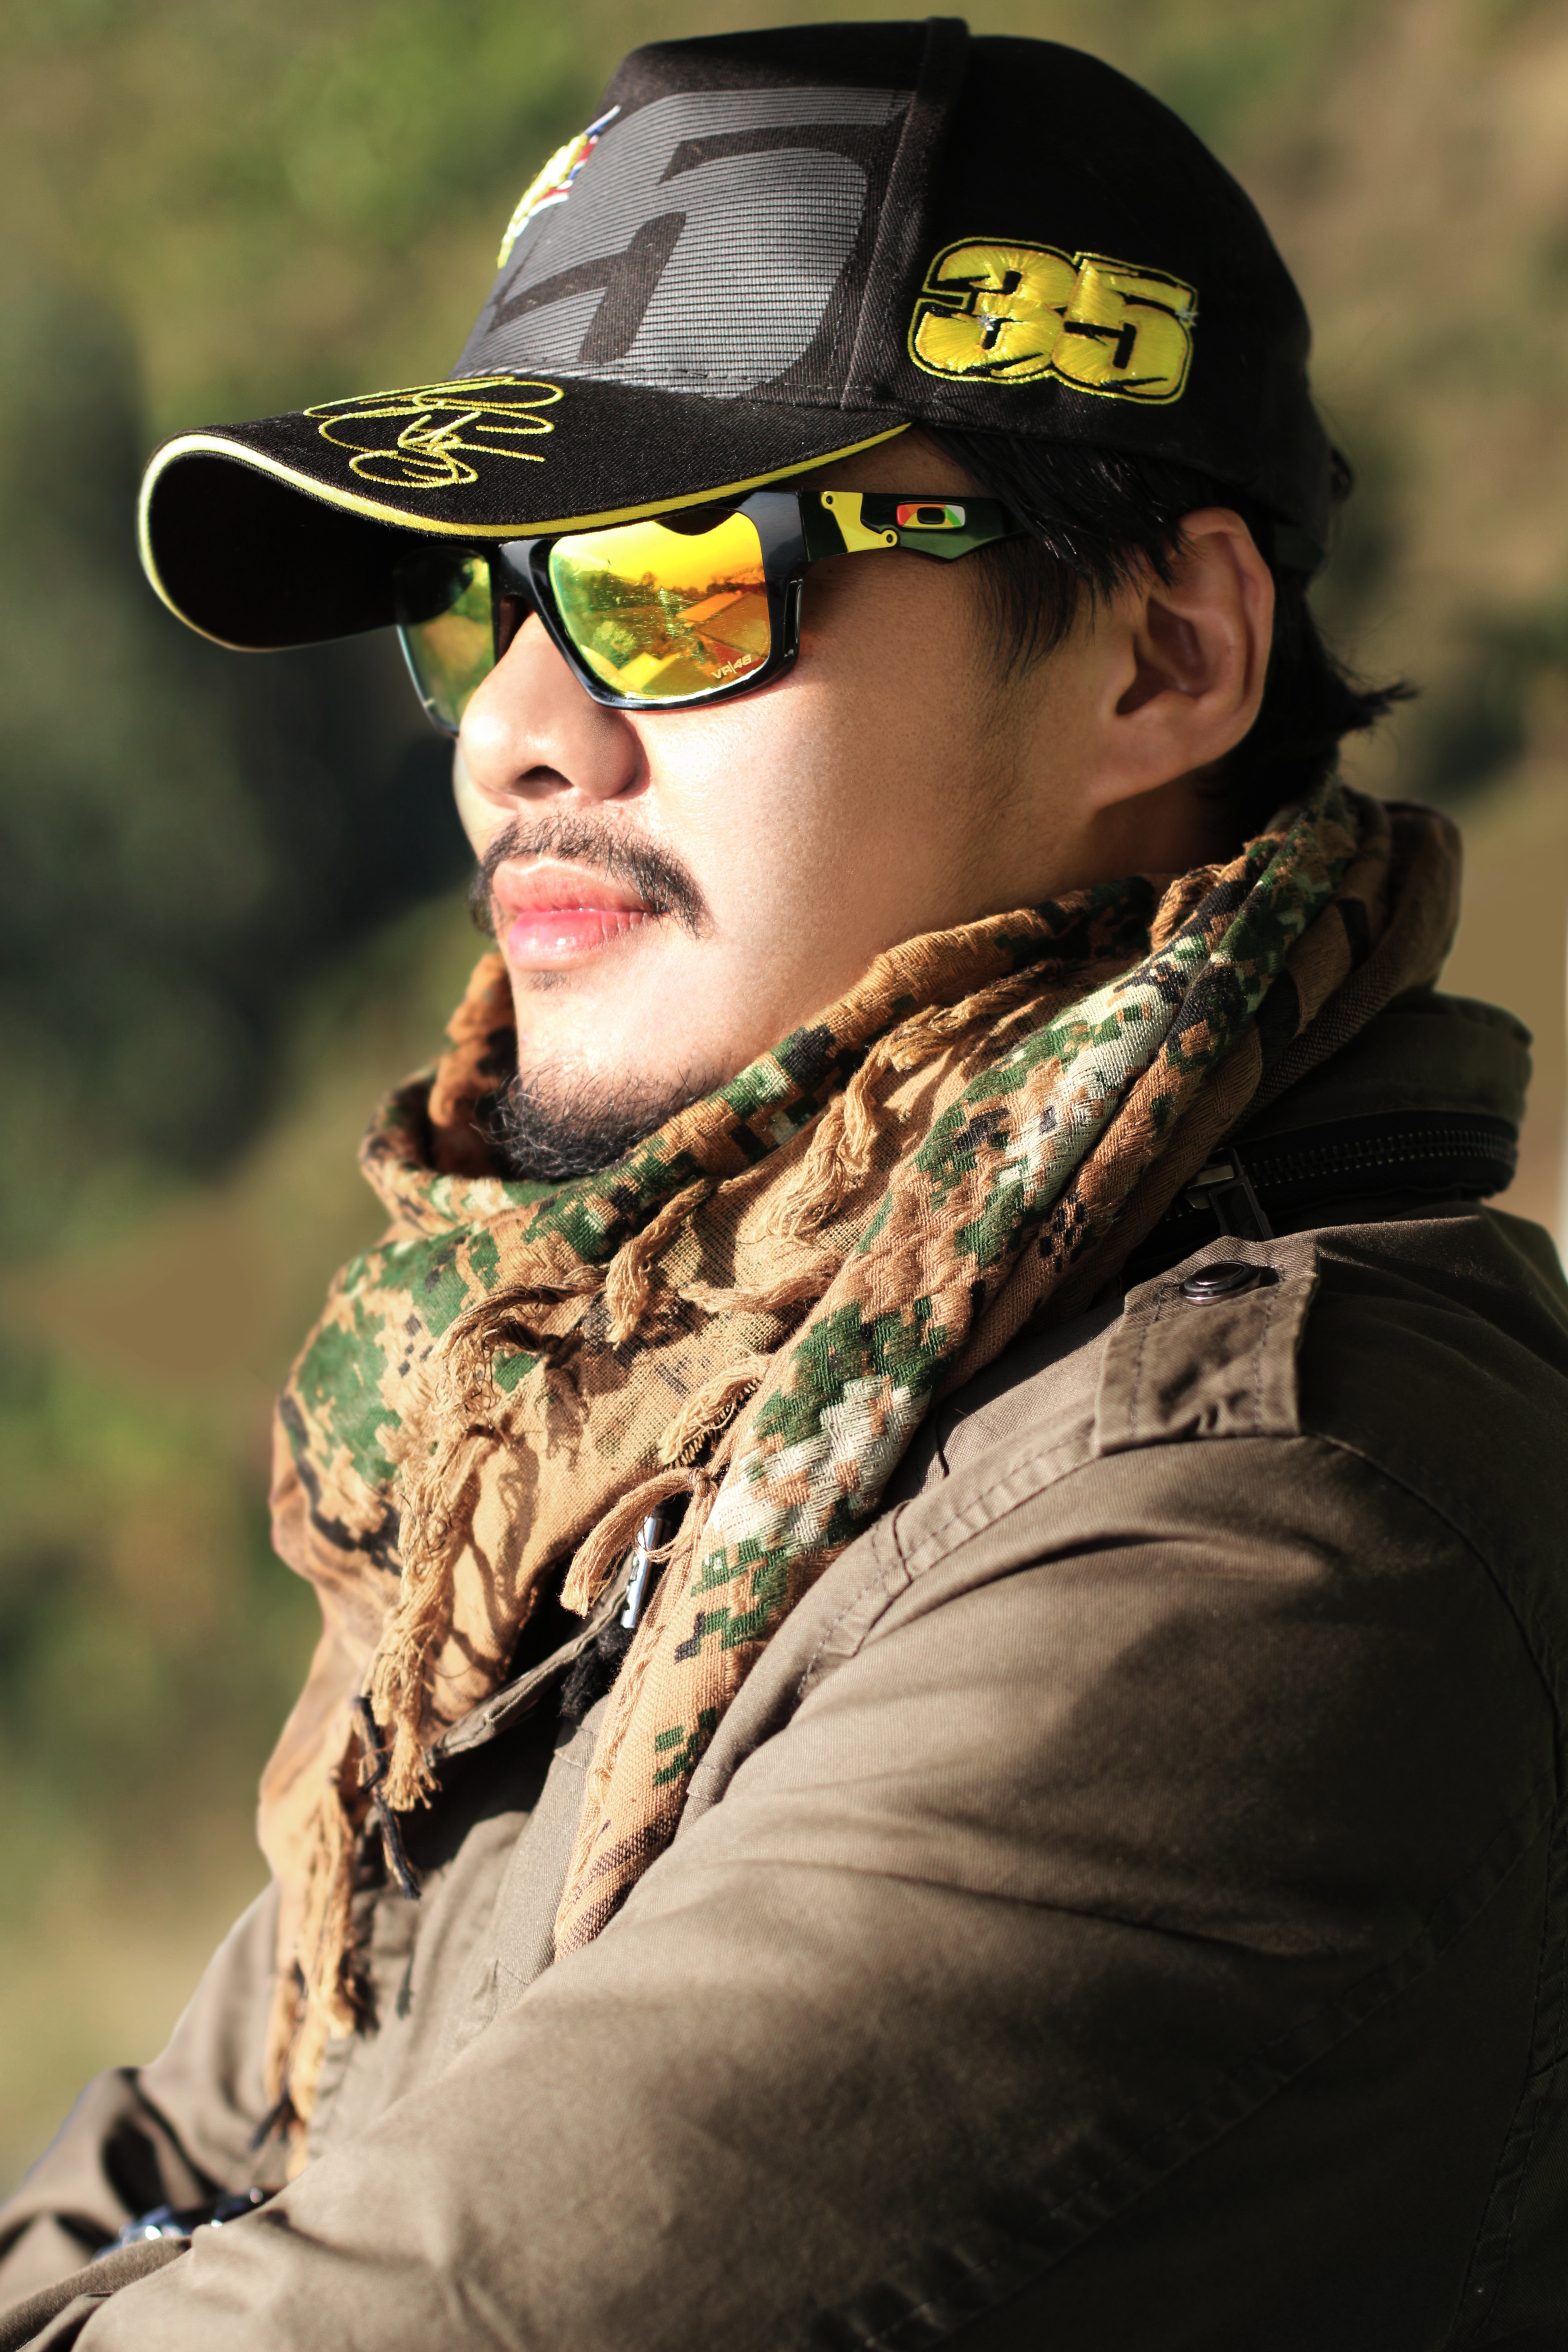
military, young, soldier, army, fashion, thailand, men, sunglasses, cap, eyewear, men's, scapf